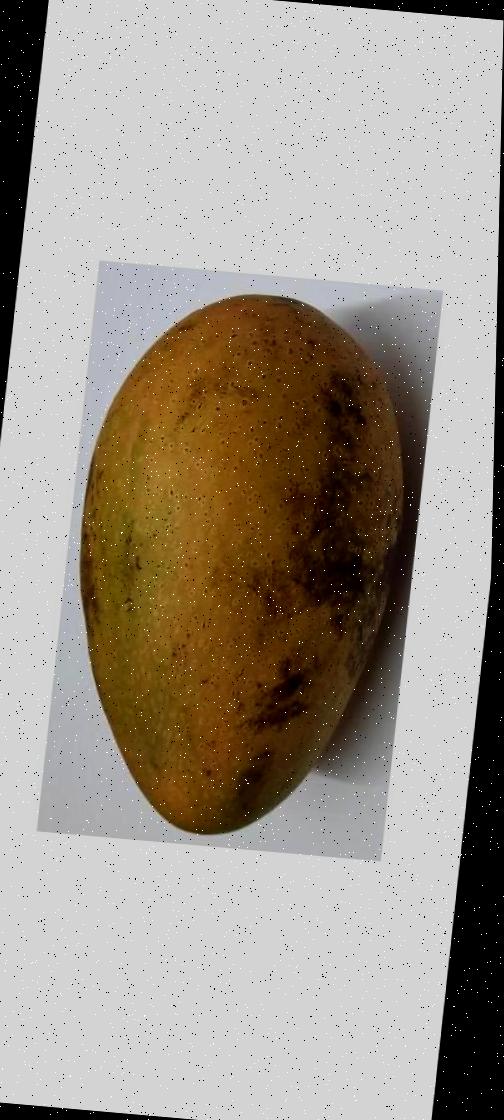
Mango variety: Ashshina Classic